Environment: real
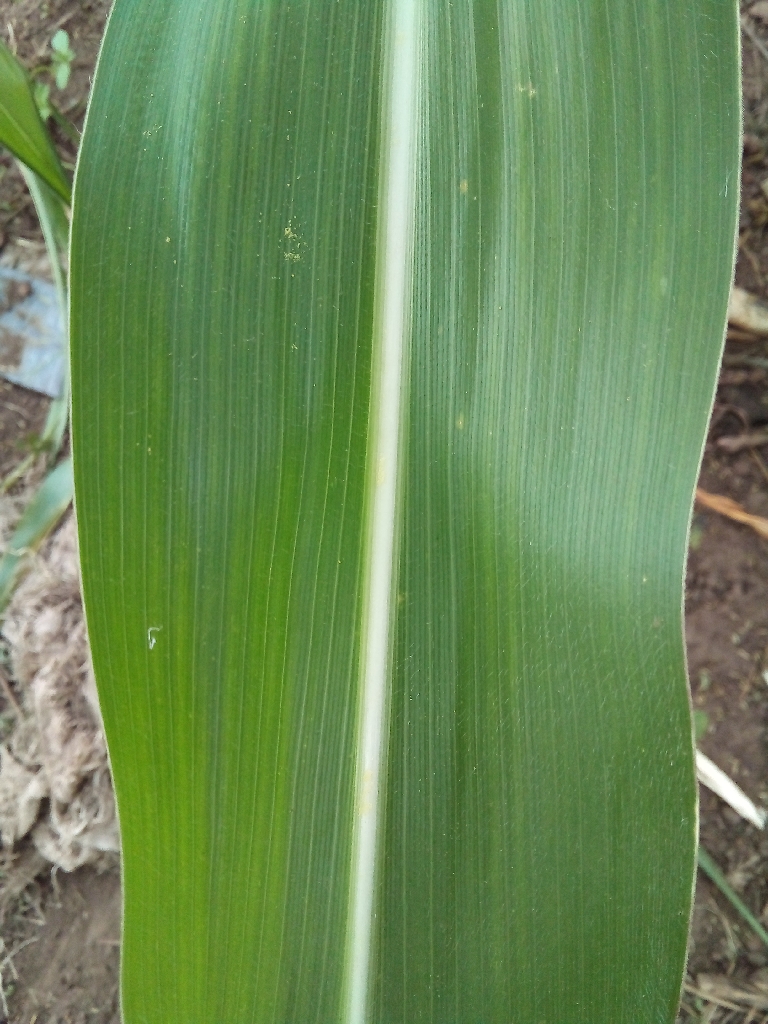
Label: healthy